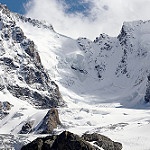
Label: mountain